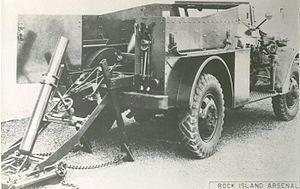
Un mortier automoteur est un mortier embarqué sur un véhicule militaire.